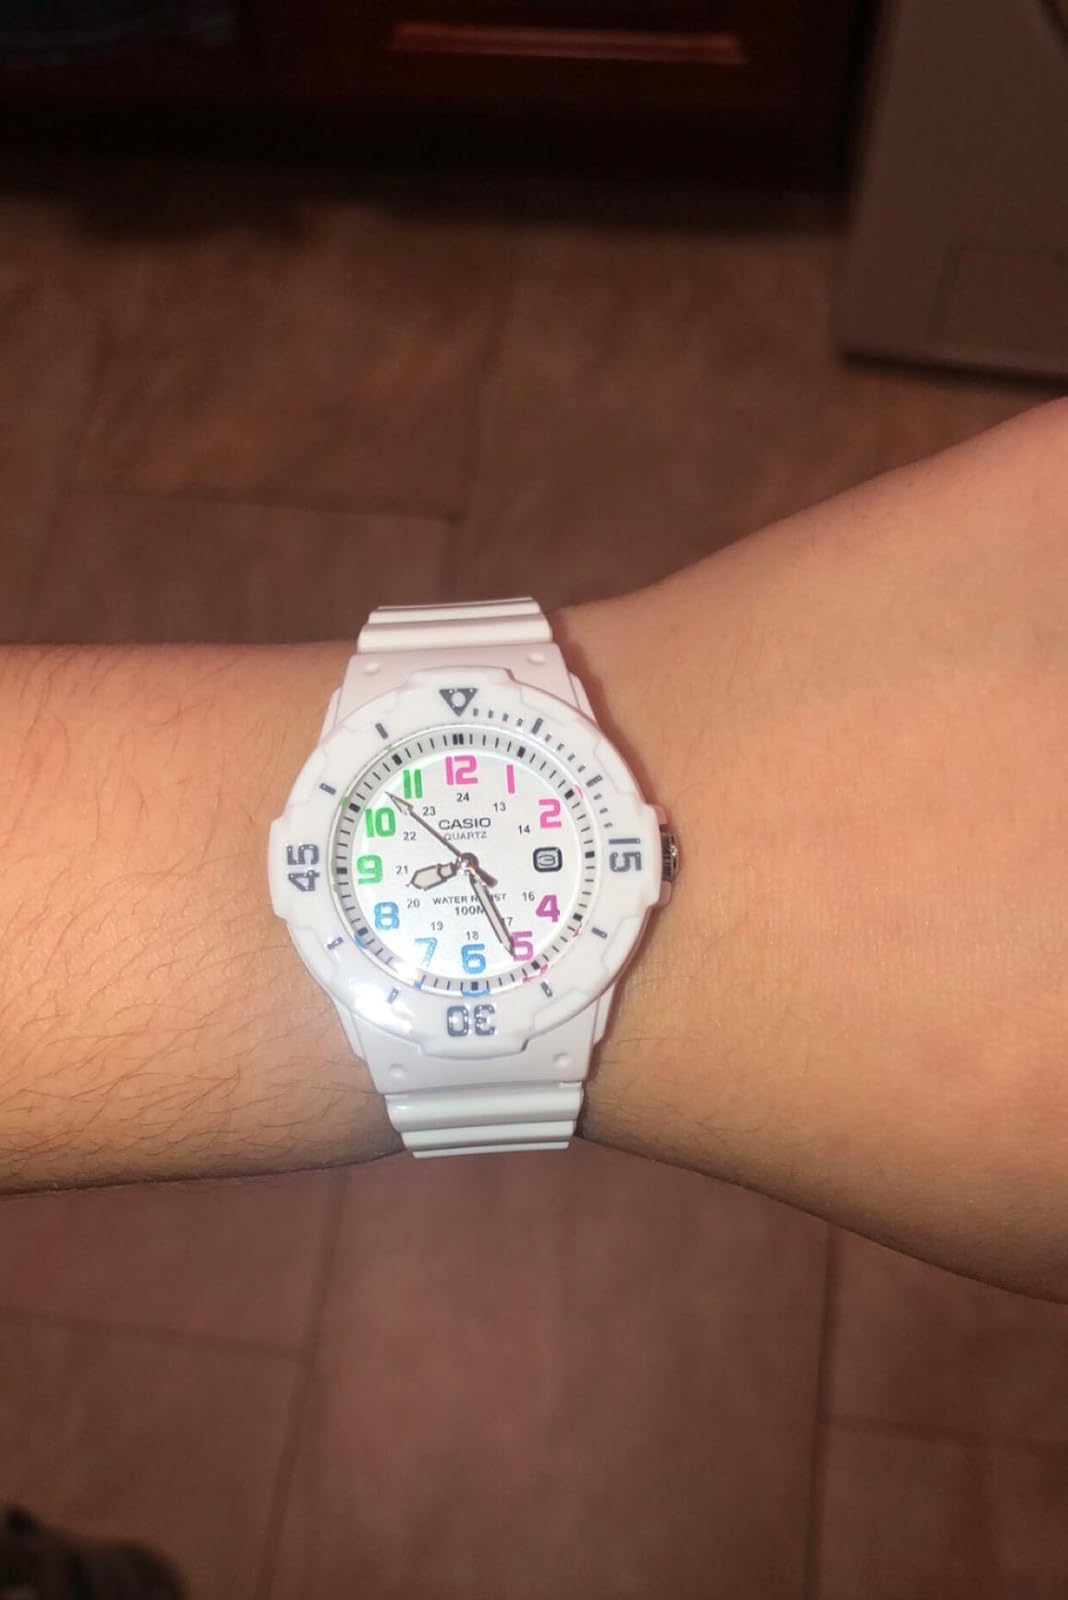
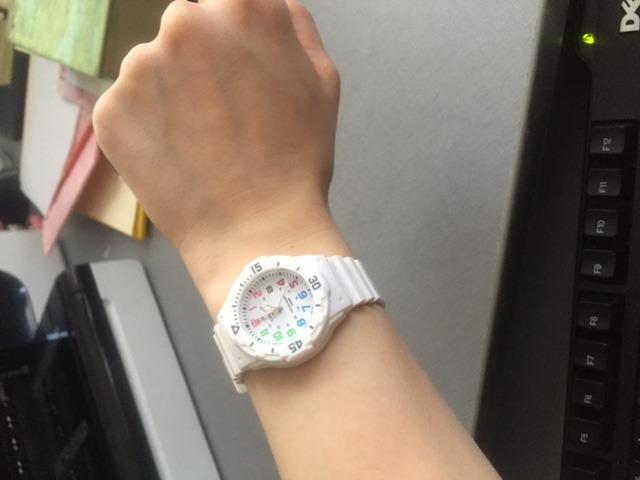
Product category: accessories_watch
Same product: yes